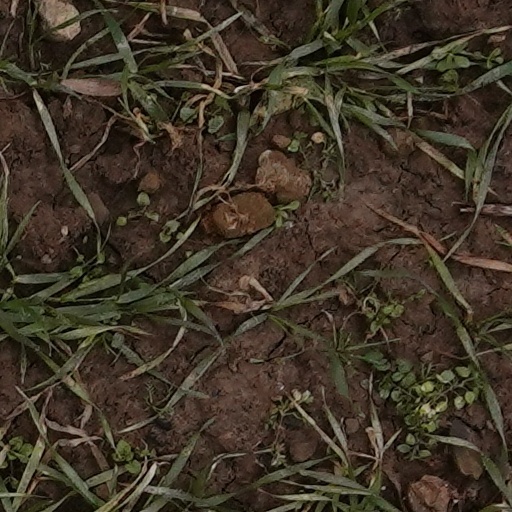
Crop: wheat